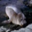
Label: seal